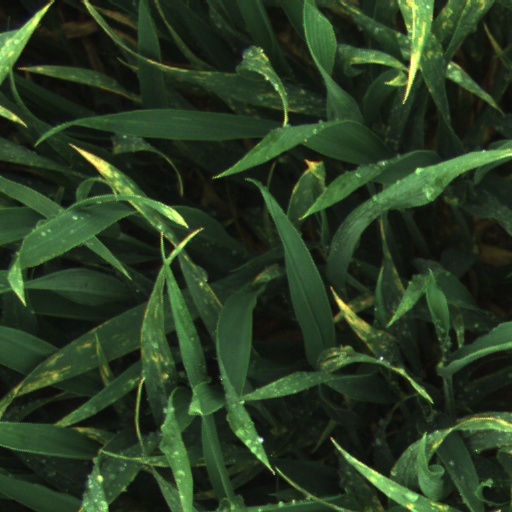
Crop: wheat